Mathias Löder

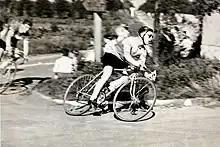
Löder in 1960

Mathias Löder (born 29 December 1933) is a German racing cyclist. He rode in the 1958 Tour de France. and competed in cycling races in Germany and Belgium.